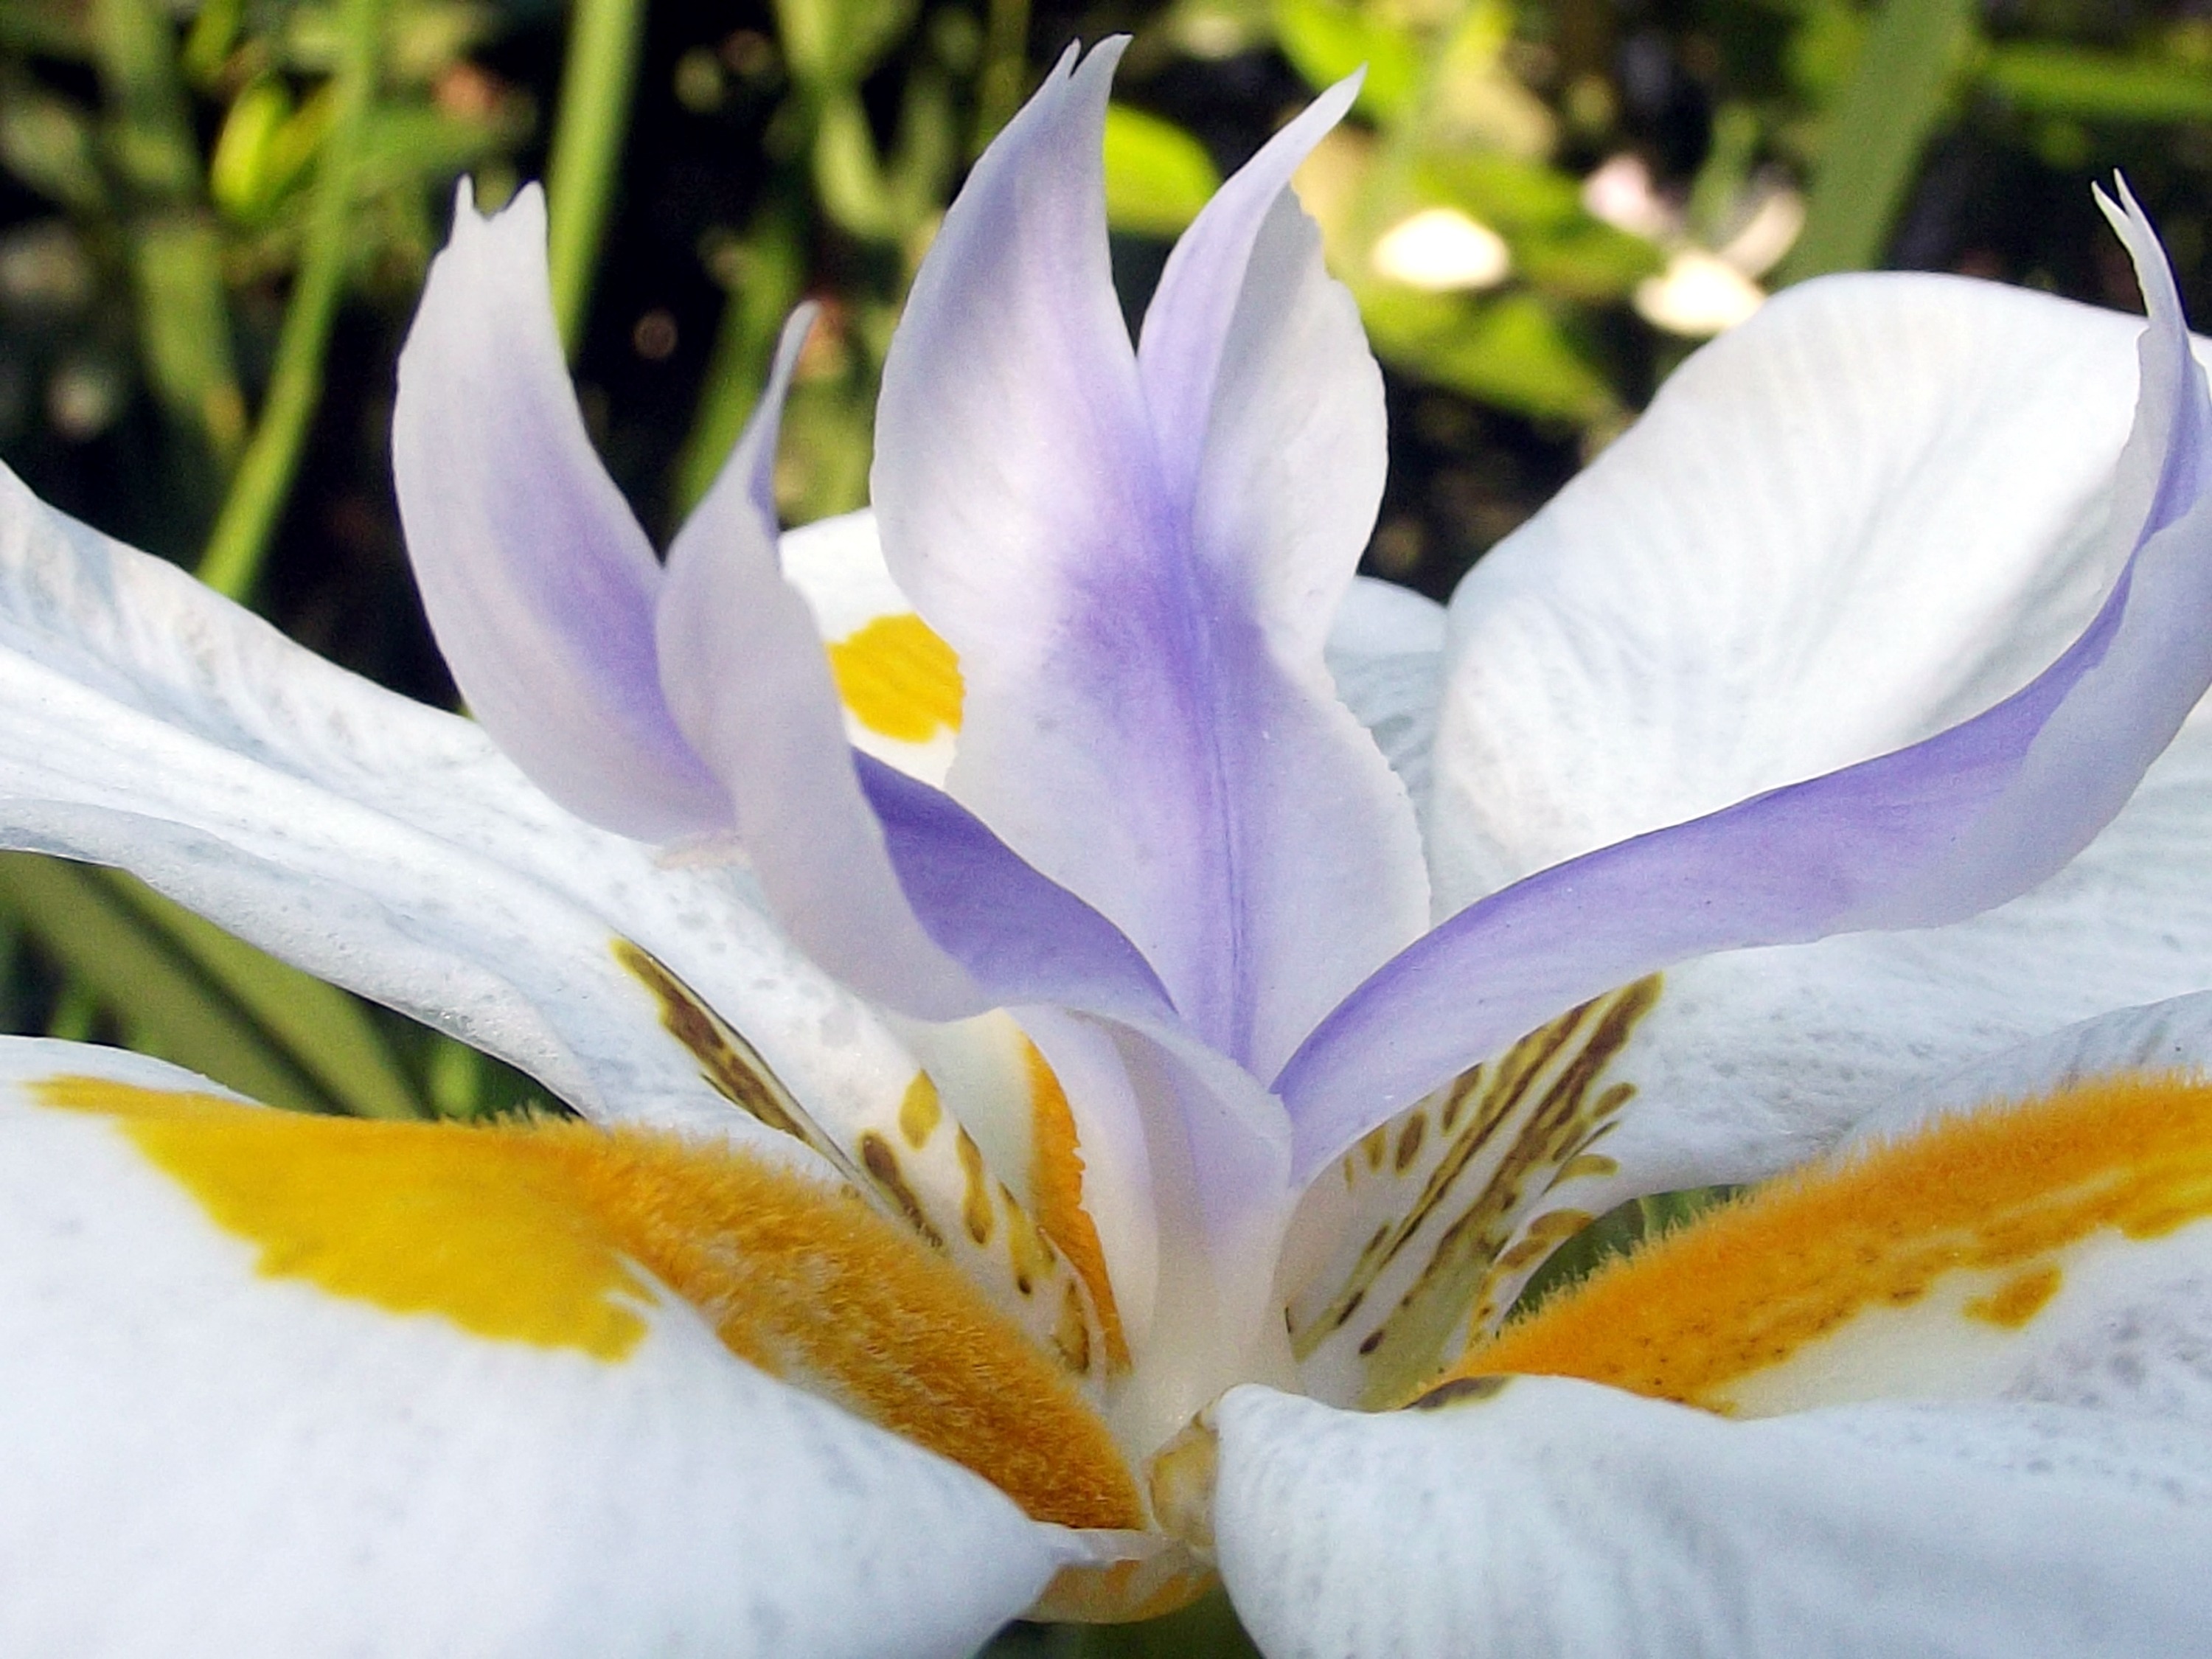
nature, plant, white, photography, flower, purple, petal, spring, macro, yellow, garden, flora, wildflower, flowers, close up, iris, crocus, south africa, macro photography, flowering plant, hartbeespoort dam, iris family, fairy iris